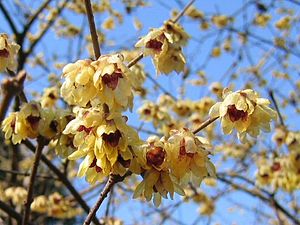
Kanelbusk-familien
Vinterblomst (Chimonanthus praecox)
Kanelbusk-familien er en familie med 4 slægter og 11 arter, der er udbredt i det østlige Nordamerika, Østasien og det nordøstlige Australien. Det er løvfældende eller stedsegrønne træer og buske med modsatte, hele, stilkede blade, der har finnede bladribber og kirtelceller, men ingen akselblade. Blomsterne er endestillede og store med mange blosterblade. Frugterne er mere eller mindre nødagtige.